Cologne Cathedral quarter

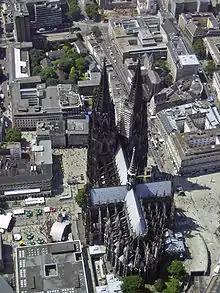
Aerial view of the cathedral surrounded by axially aligned squares

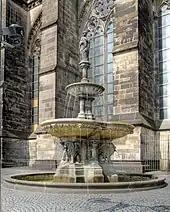
Petrusbrunnen fountain at Roncalliplatz

The Cologne Cathedral quarter is the area immediately surrounding Cologne Cathedral in Cologne, North Rhine-Westphalia, Germany. When the Gothic cathedral was built, it was closely surrounded by houses and smaller churches. When the cathedral was completed in 1880 as a national symbol, it was freed from adjacent structures and stood isolated, unhampered by traffic. After the inner city was destroyed in World War II, it was rebuilt, with a pedestrian area connecting to the cathedral. In 1970, the was constructed as a large concrete surface without steps around the cathedral, which became the location of major open-air events such as Carnival and pop concerts. The design of the cathedral surroundings has remained a challenge for urban planning.